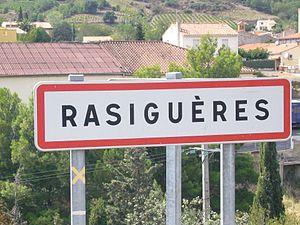
Panneau de Rasiguères
Rasiguères est une commune française, située dans le département des Pyrénées-Orientales en région Occitanie. Ses habitants sont appelés les Rasiguérois.